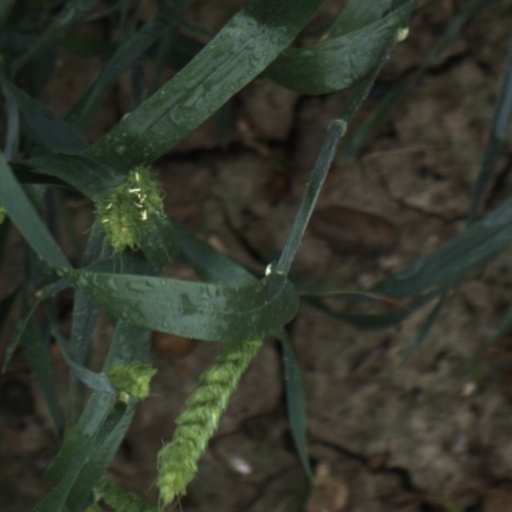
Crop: wheat